Uppena

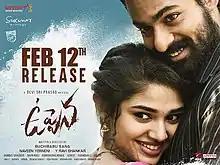
Theatrical release poster

Uppena is a 2021 Indian Telugu-language romantic drama film written and directed by debutant Buchi Babu Sana. Produced by Mythri Movie Makers and Sukumar Writings, it stars debutants Panja Vaisshnav Tej and Krithi Shetty alongside Vijay Sethupathi in a prominent role. Set in Kakinada, the plot follows fisherman Aasi, who falls in love with Bebamma. Her father Raayanam is an influential zamindar, who fiercely protects his daughter to safeguard his family's honour.